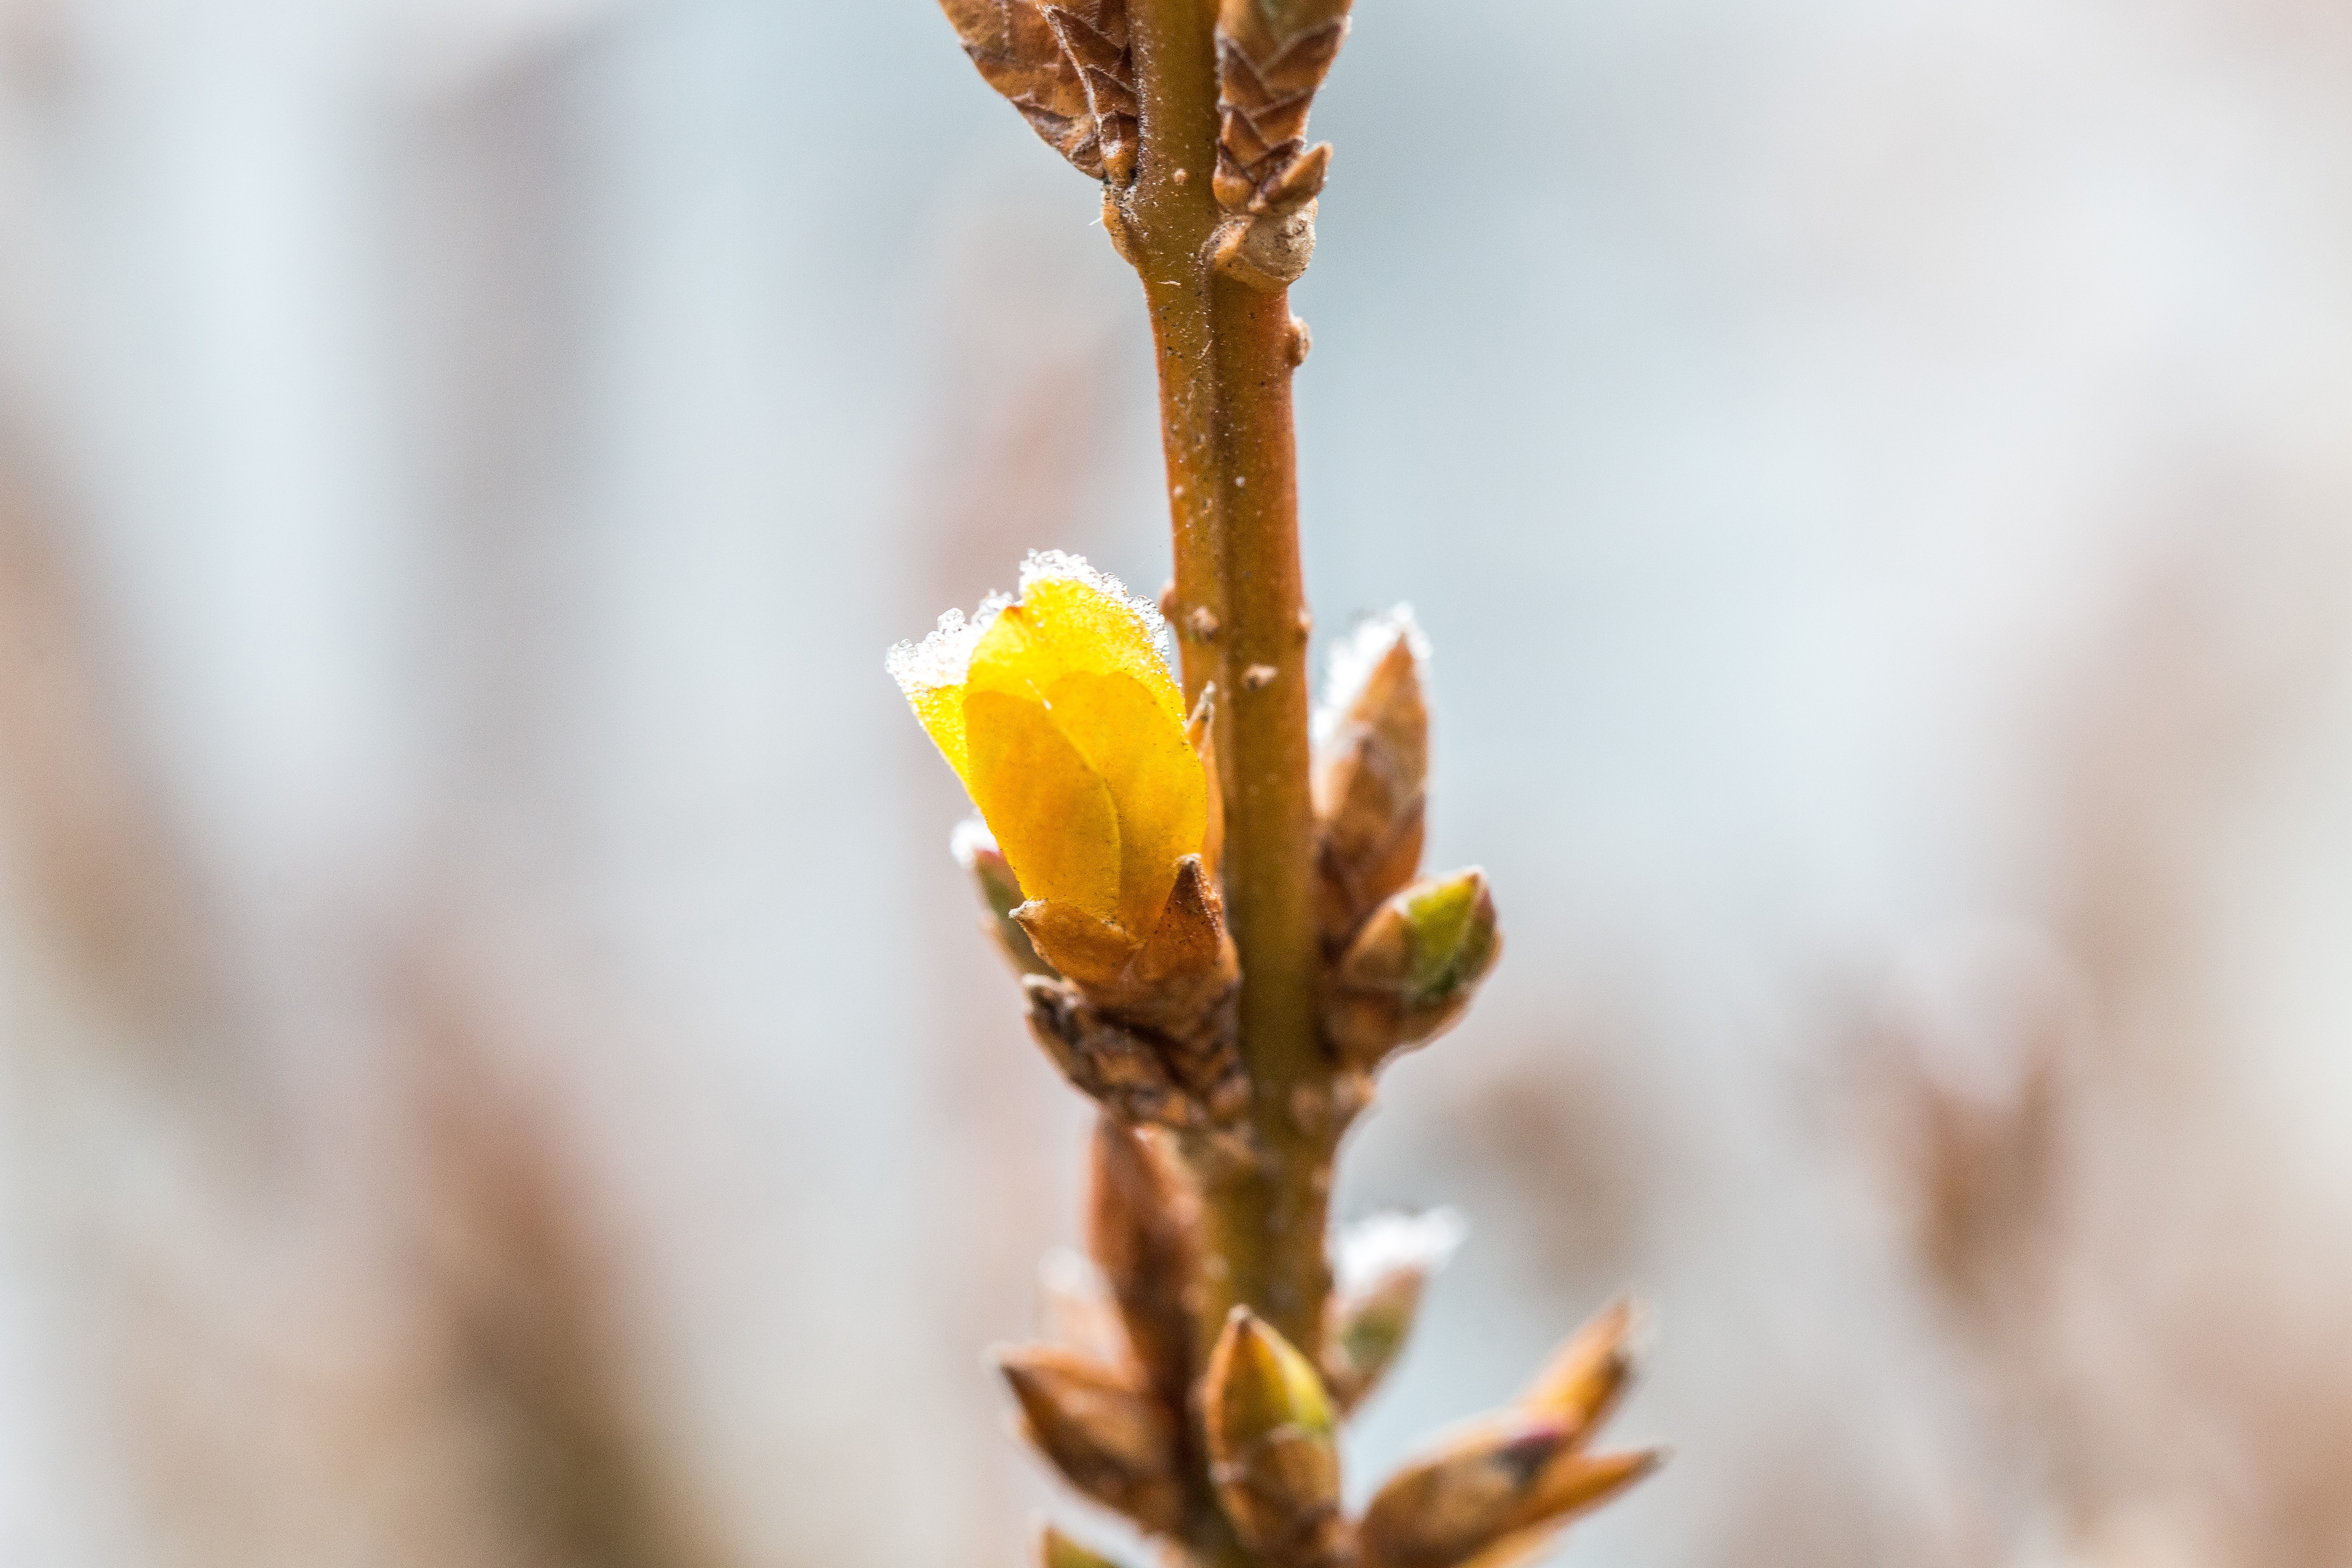
tree, nature, branch, blossom, cold, winter, plant, photography, sunlight, leaf, flower, petal, bloom, frost, ripe, ice, spring, autumn, botany, frozen, yellow, flora, season, twig, wildflower, ice crystal, close up, bud, wintry, winter magic, hoarfrost, awakening, macro photography, flowering plant, winter flower, plant stem, land plant